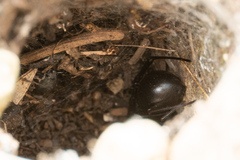
Species: Lactrodectus_hesperus